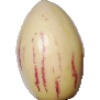
Label: Pepino 1